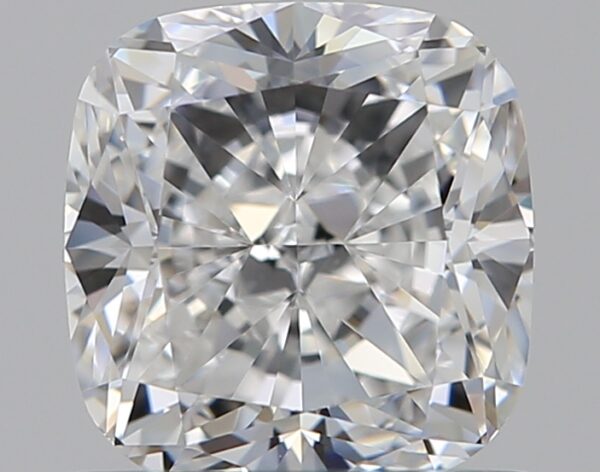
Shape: cushion
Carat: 0.81
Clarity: VVS2
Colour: F
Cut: EX
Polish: EX
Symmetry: EX
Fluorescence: F
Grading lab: GIA
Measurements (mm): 5.29 x 5.09 x 3.44